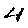
Label: 4